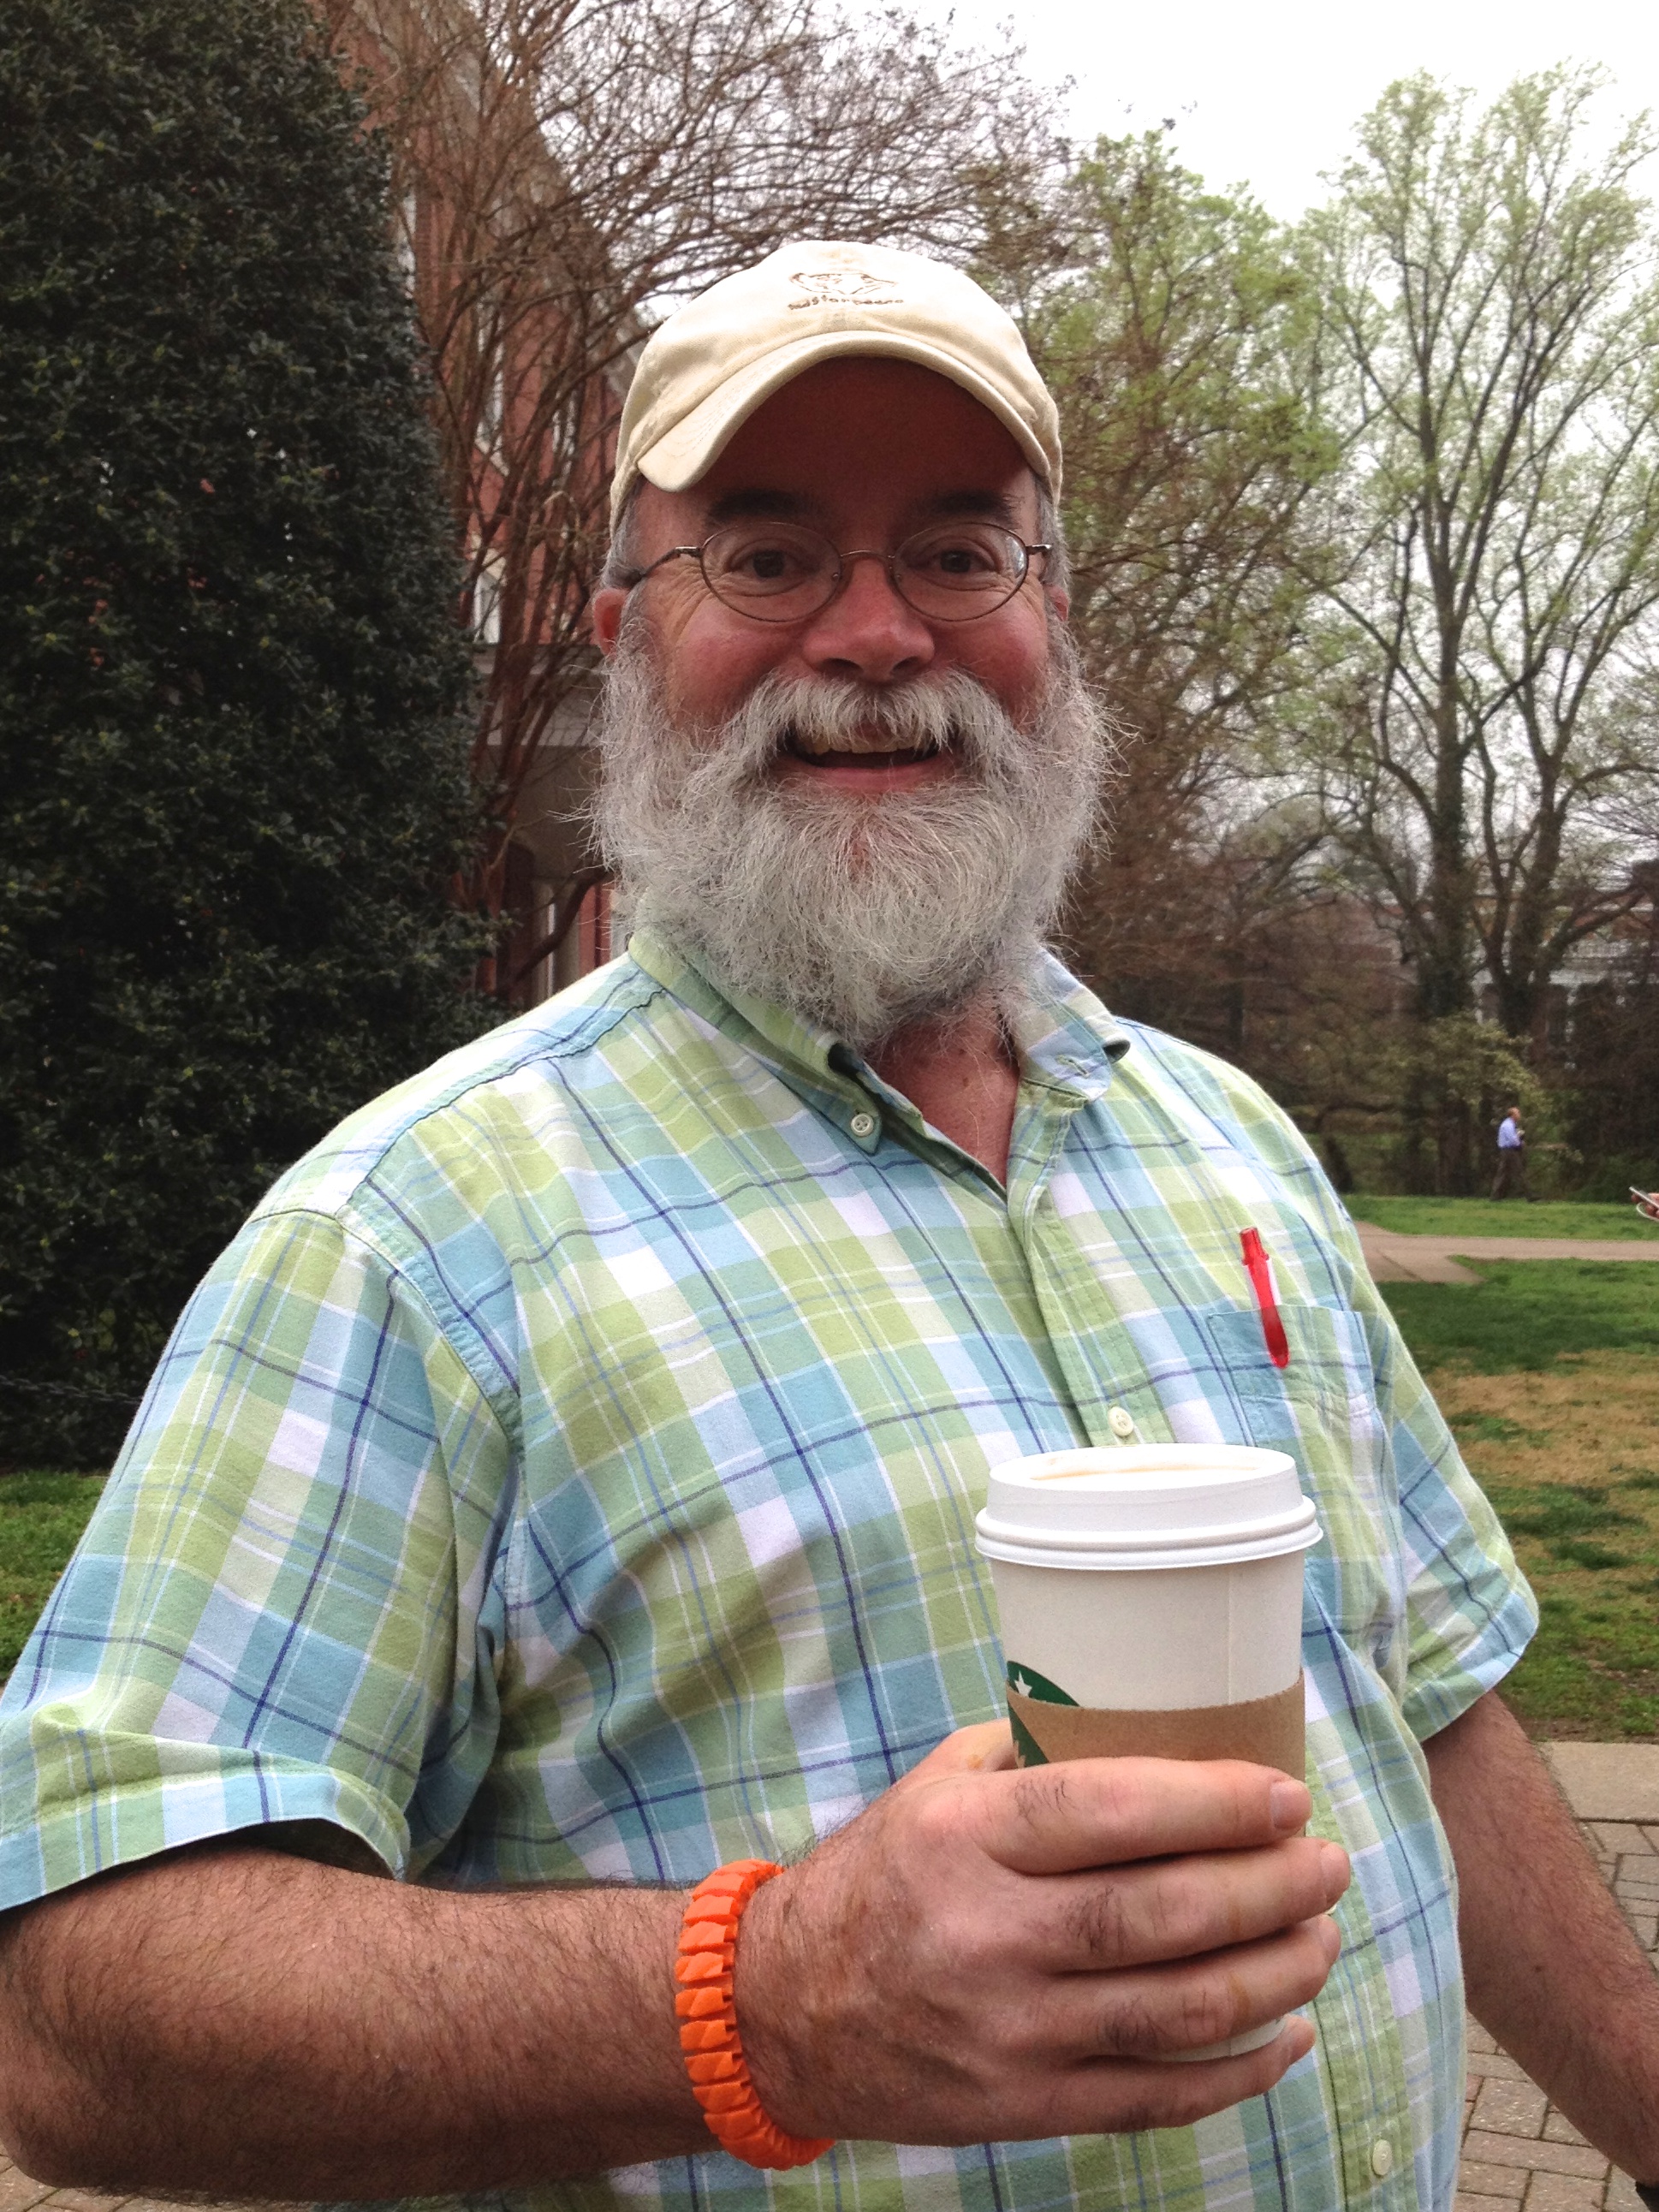
man, hair, beard, senior citizen, facial hair